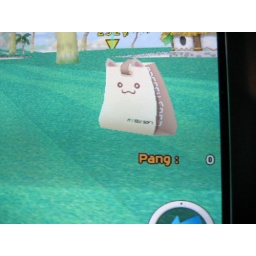
this is rob's little friend, it's a flying bag that goes to the hole in such a pretty way.